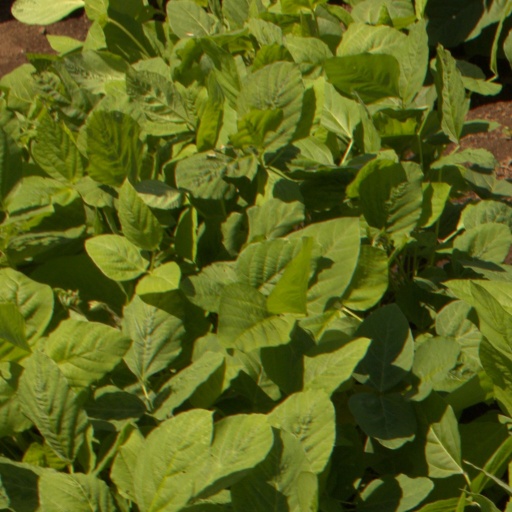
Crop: soybean